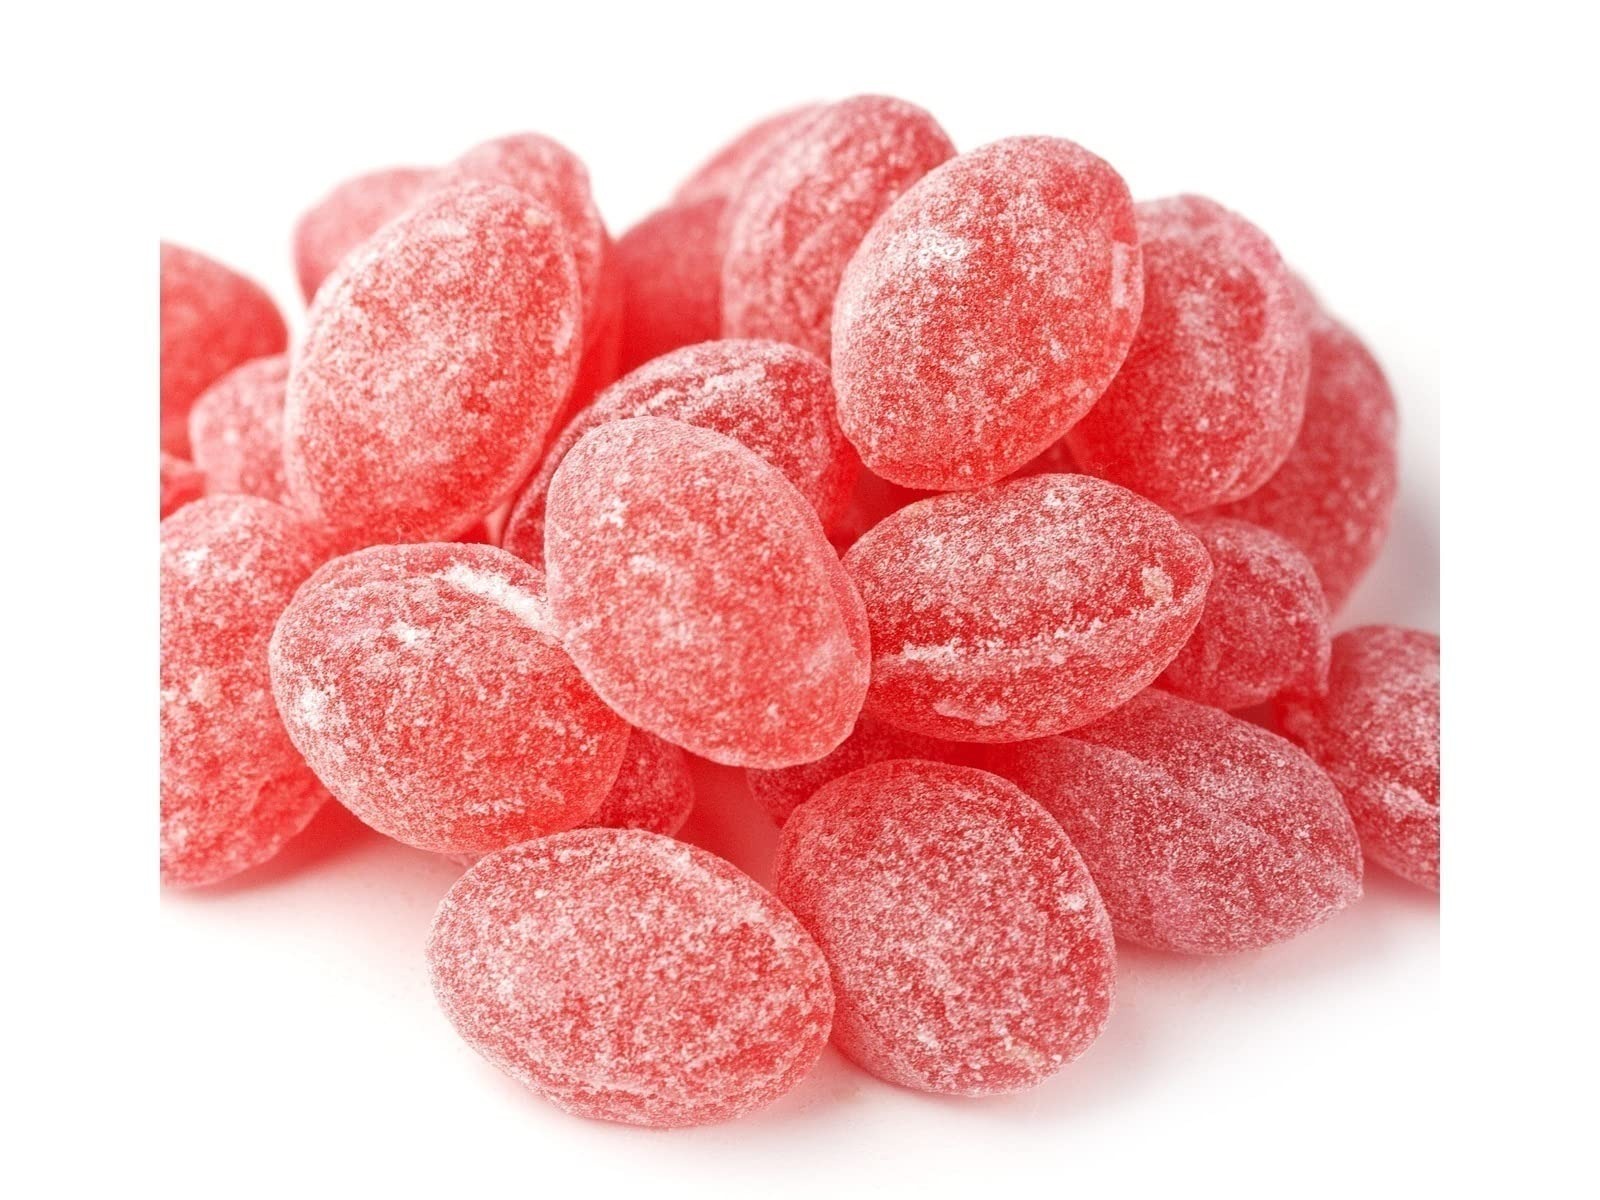
Item Name: Sanded Raspberry Drops Old Fashioned Hard Candy 5 pounds Claey's Candies
Bullet Point 1: Hard candy
Bullet Point 2: Sugar-coated
Bullet Point 3: Fruity and sweet
Product Description: Delight in the refreshing taste of Sanded Raspberry Drops! These hard candies offer a perfect blend of fruity and sweet raspberry flavors, lightly coated with sugar for an extra touch of sweetness. Each drop is meticulously crafted to deliver a bright and tangy raspberry experience. Ideal for satisfying your sweet tooth or sharing with loved ones, these drops are a nostalgic treat that everyone will love. Whether you’re enjoying them on a warm day or adding them to a candy buffet, they’re sure to be a crowd-pleaser. Don’t miss out on this delicious treat – available for purchase from Beulah’s Candyland. Savor the timeless flavor of Sanded Raspberry Drops today!
Value: 80.0
Unit: Ounce

Price: 35.35